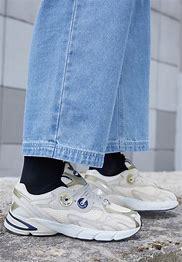
Brand: Adidas
Model: Astir